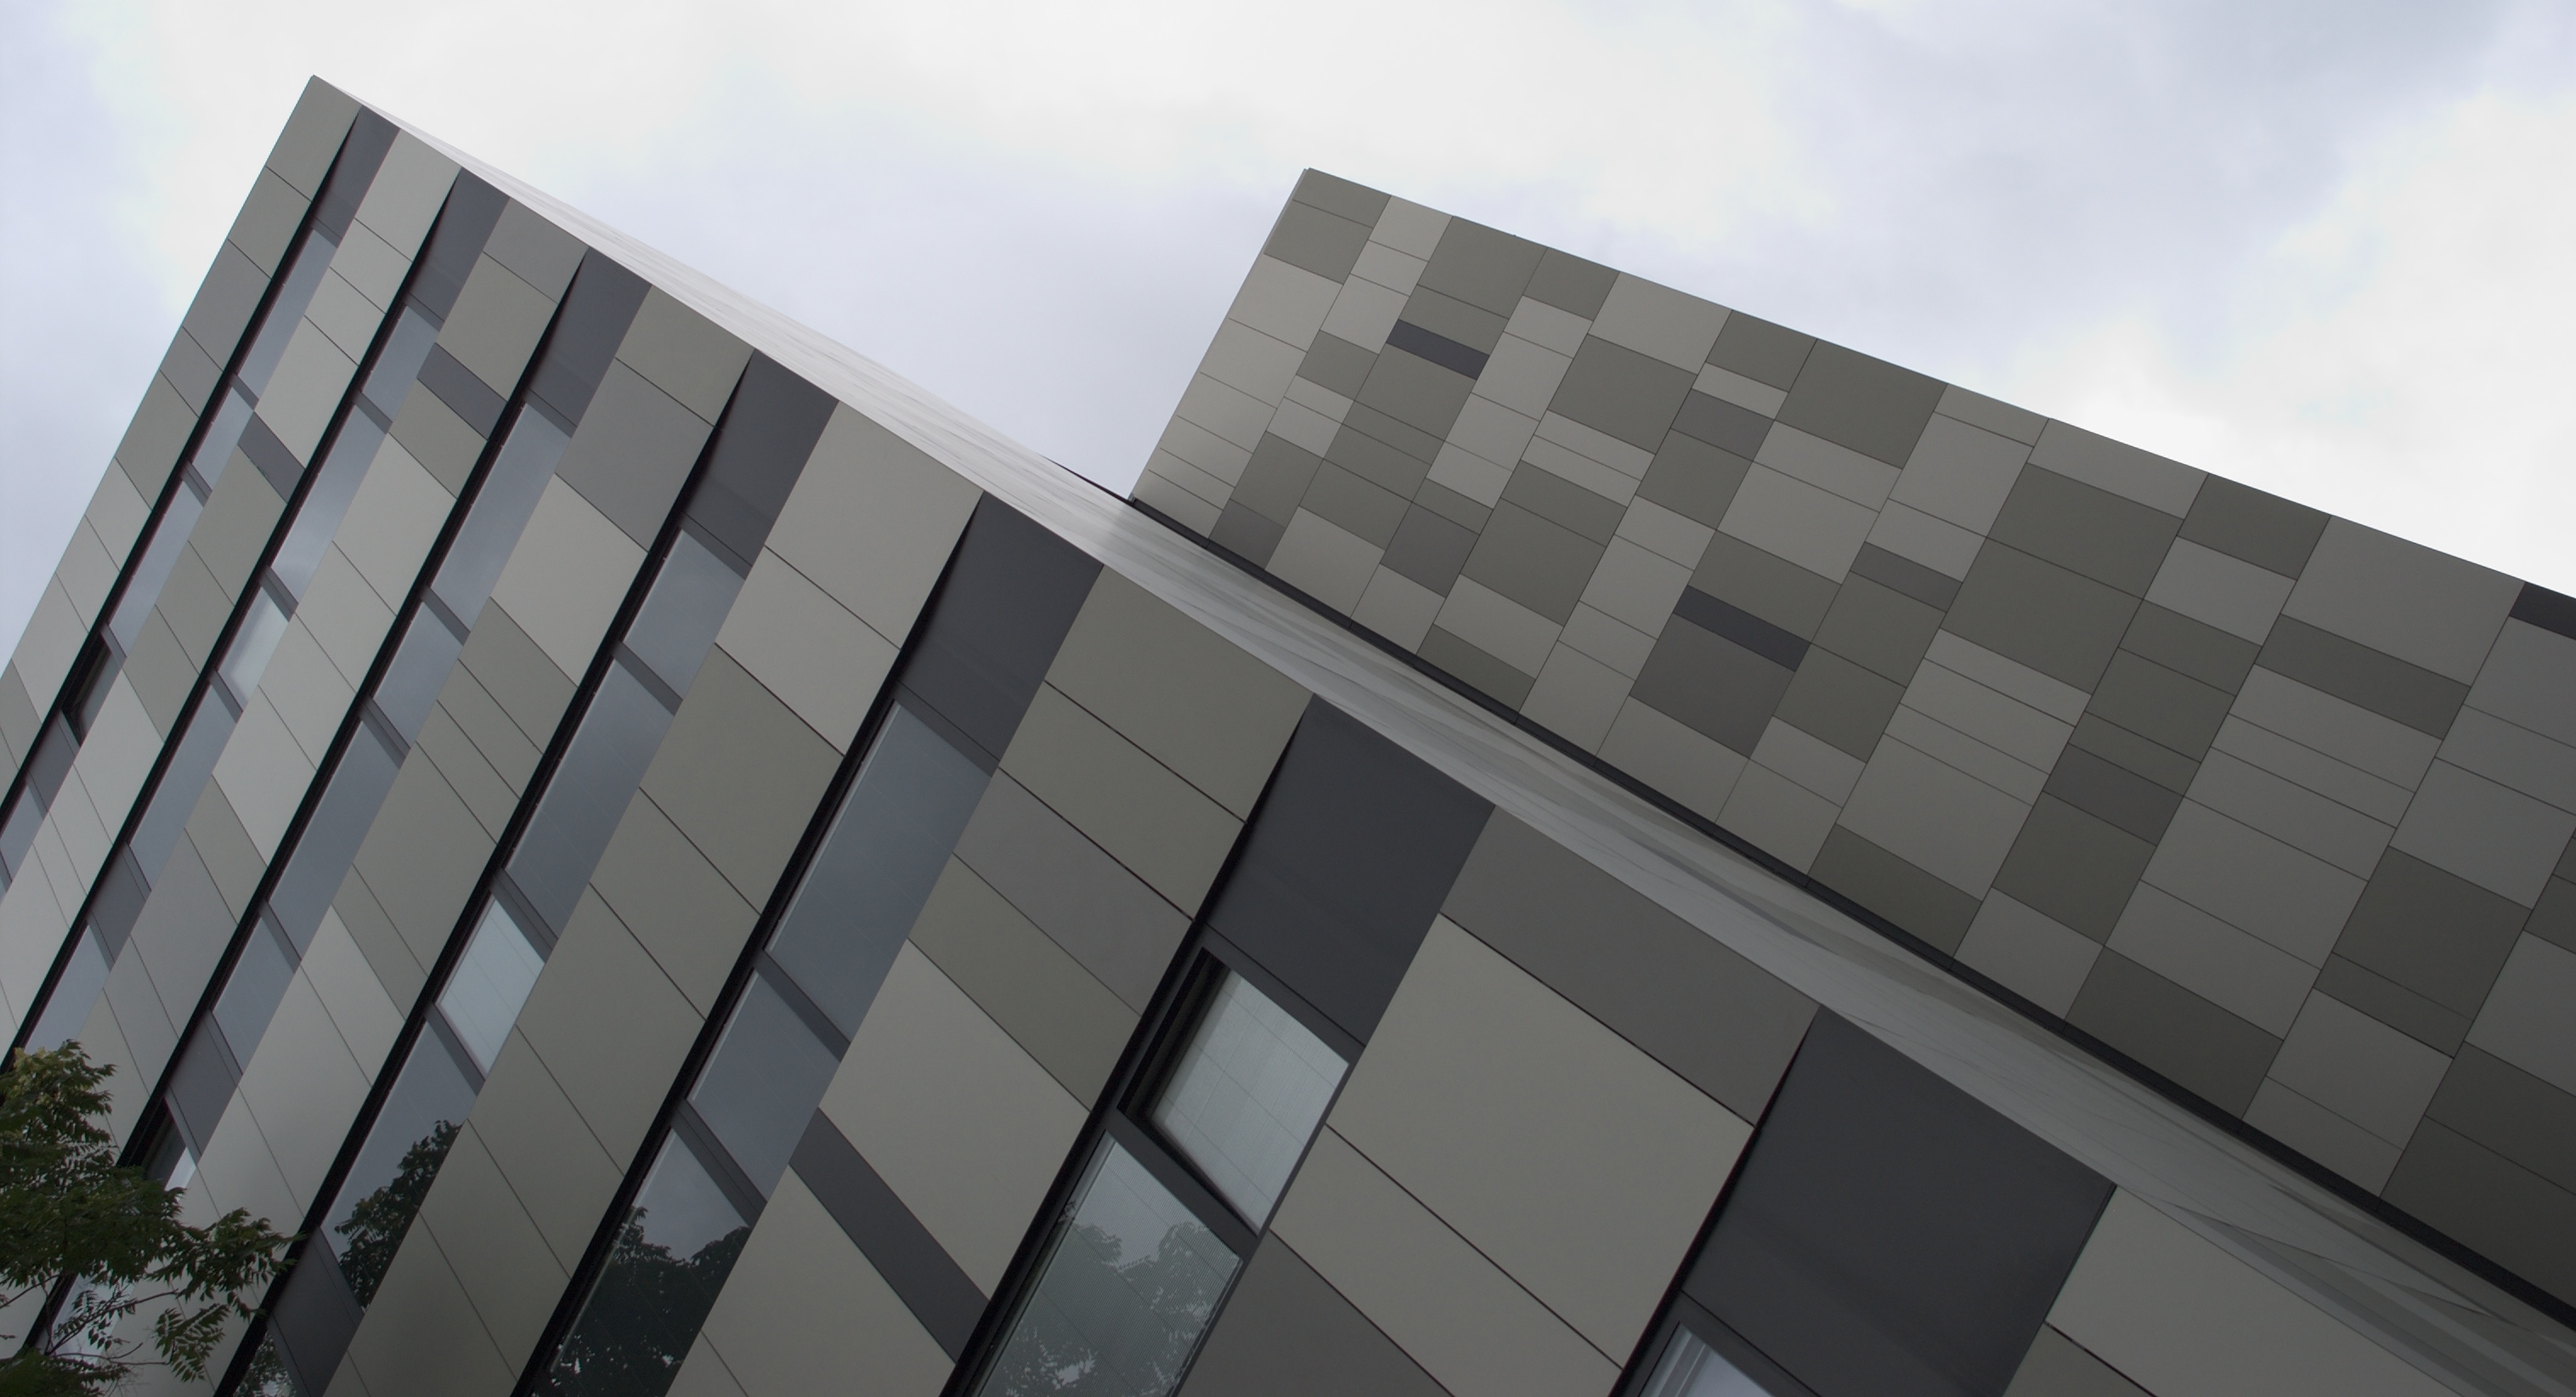
architecture, building, skyscraper, facade, professional, tower block, 2012, design, symmetry, rawtherapee, germany, deutschland, berlin, pentax, shape, 20mm, headquarters, lenstagged, steffenzahn, guessedberlin, k100d, justpentax, iamflickr, cosina, voigtlander, skopar, colorskopar, cv20, colorskopar20mmf35slii, 20mmf35slii, voigtlander20mm, cv2035, skopar20mmf35, gwbgmittelberg, cosinavoigtl nder, cosinavoigtl ndercolorskopar20mmf35, voigtl nder20mmf35colorskoparslii, voigtl nder20mmf35, daylighting, brutalist architecture